Question: Where is the hat?
Tambaya: Ina hular?
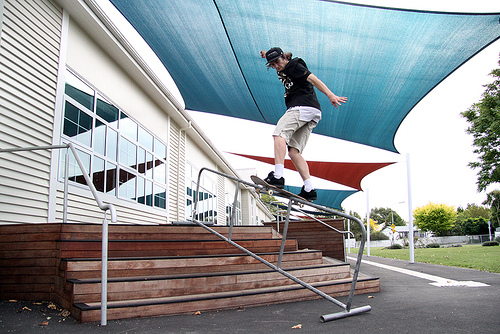
Answer: On the man's head.
Amsa: Akan kan mutumin.